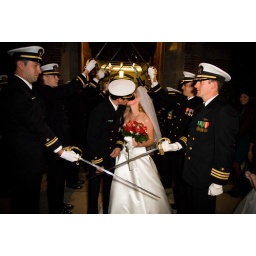
Outside, at night, Only Ambient light was a SMALL yellow lamp above door.....